Romance pro křídlovku

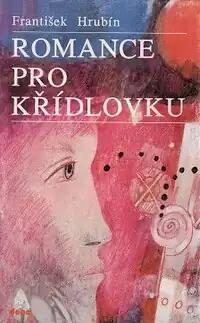
Romance pro křídlovku, cover of the 1992 edition. Illustration by Jiří Ptáček.

Romance pro křídlovku (in English: Romance for Bugle or Romance for Flugelhorn; in German: Romanze für ein Flügelhorn) is a lyrical epic poem written in 1961 by the Czech poet František Hrubín. It tells the story of a young boy who falls in love with a girl who runs a carousel. The book has been published internationally in Russian and German translations, as well as adapted for film and theatre. It is considered one of the most famous poems of Czech literature.